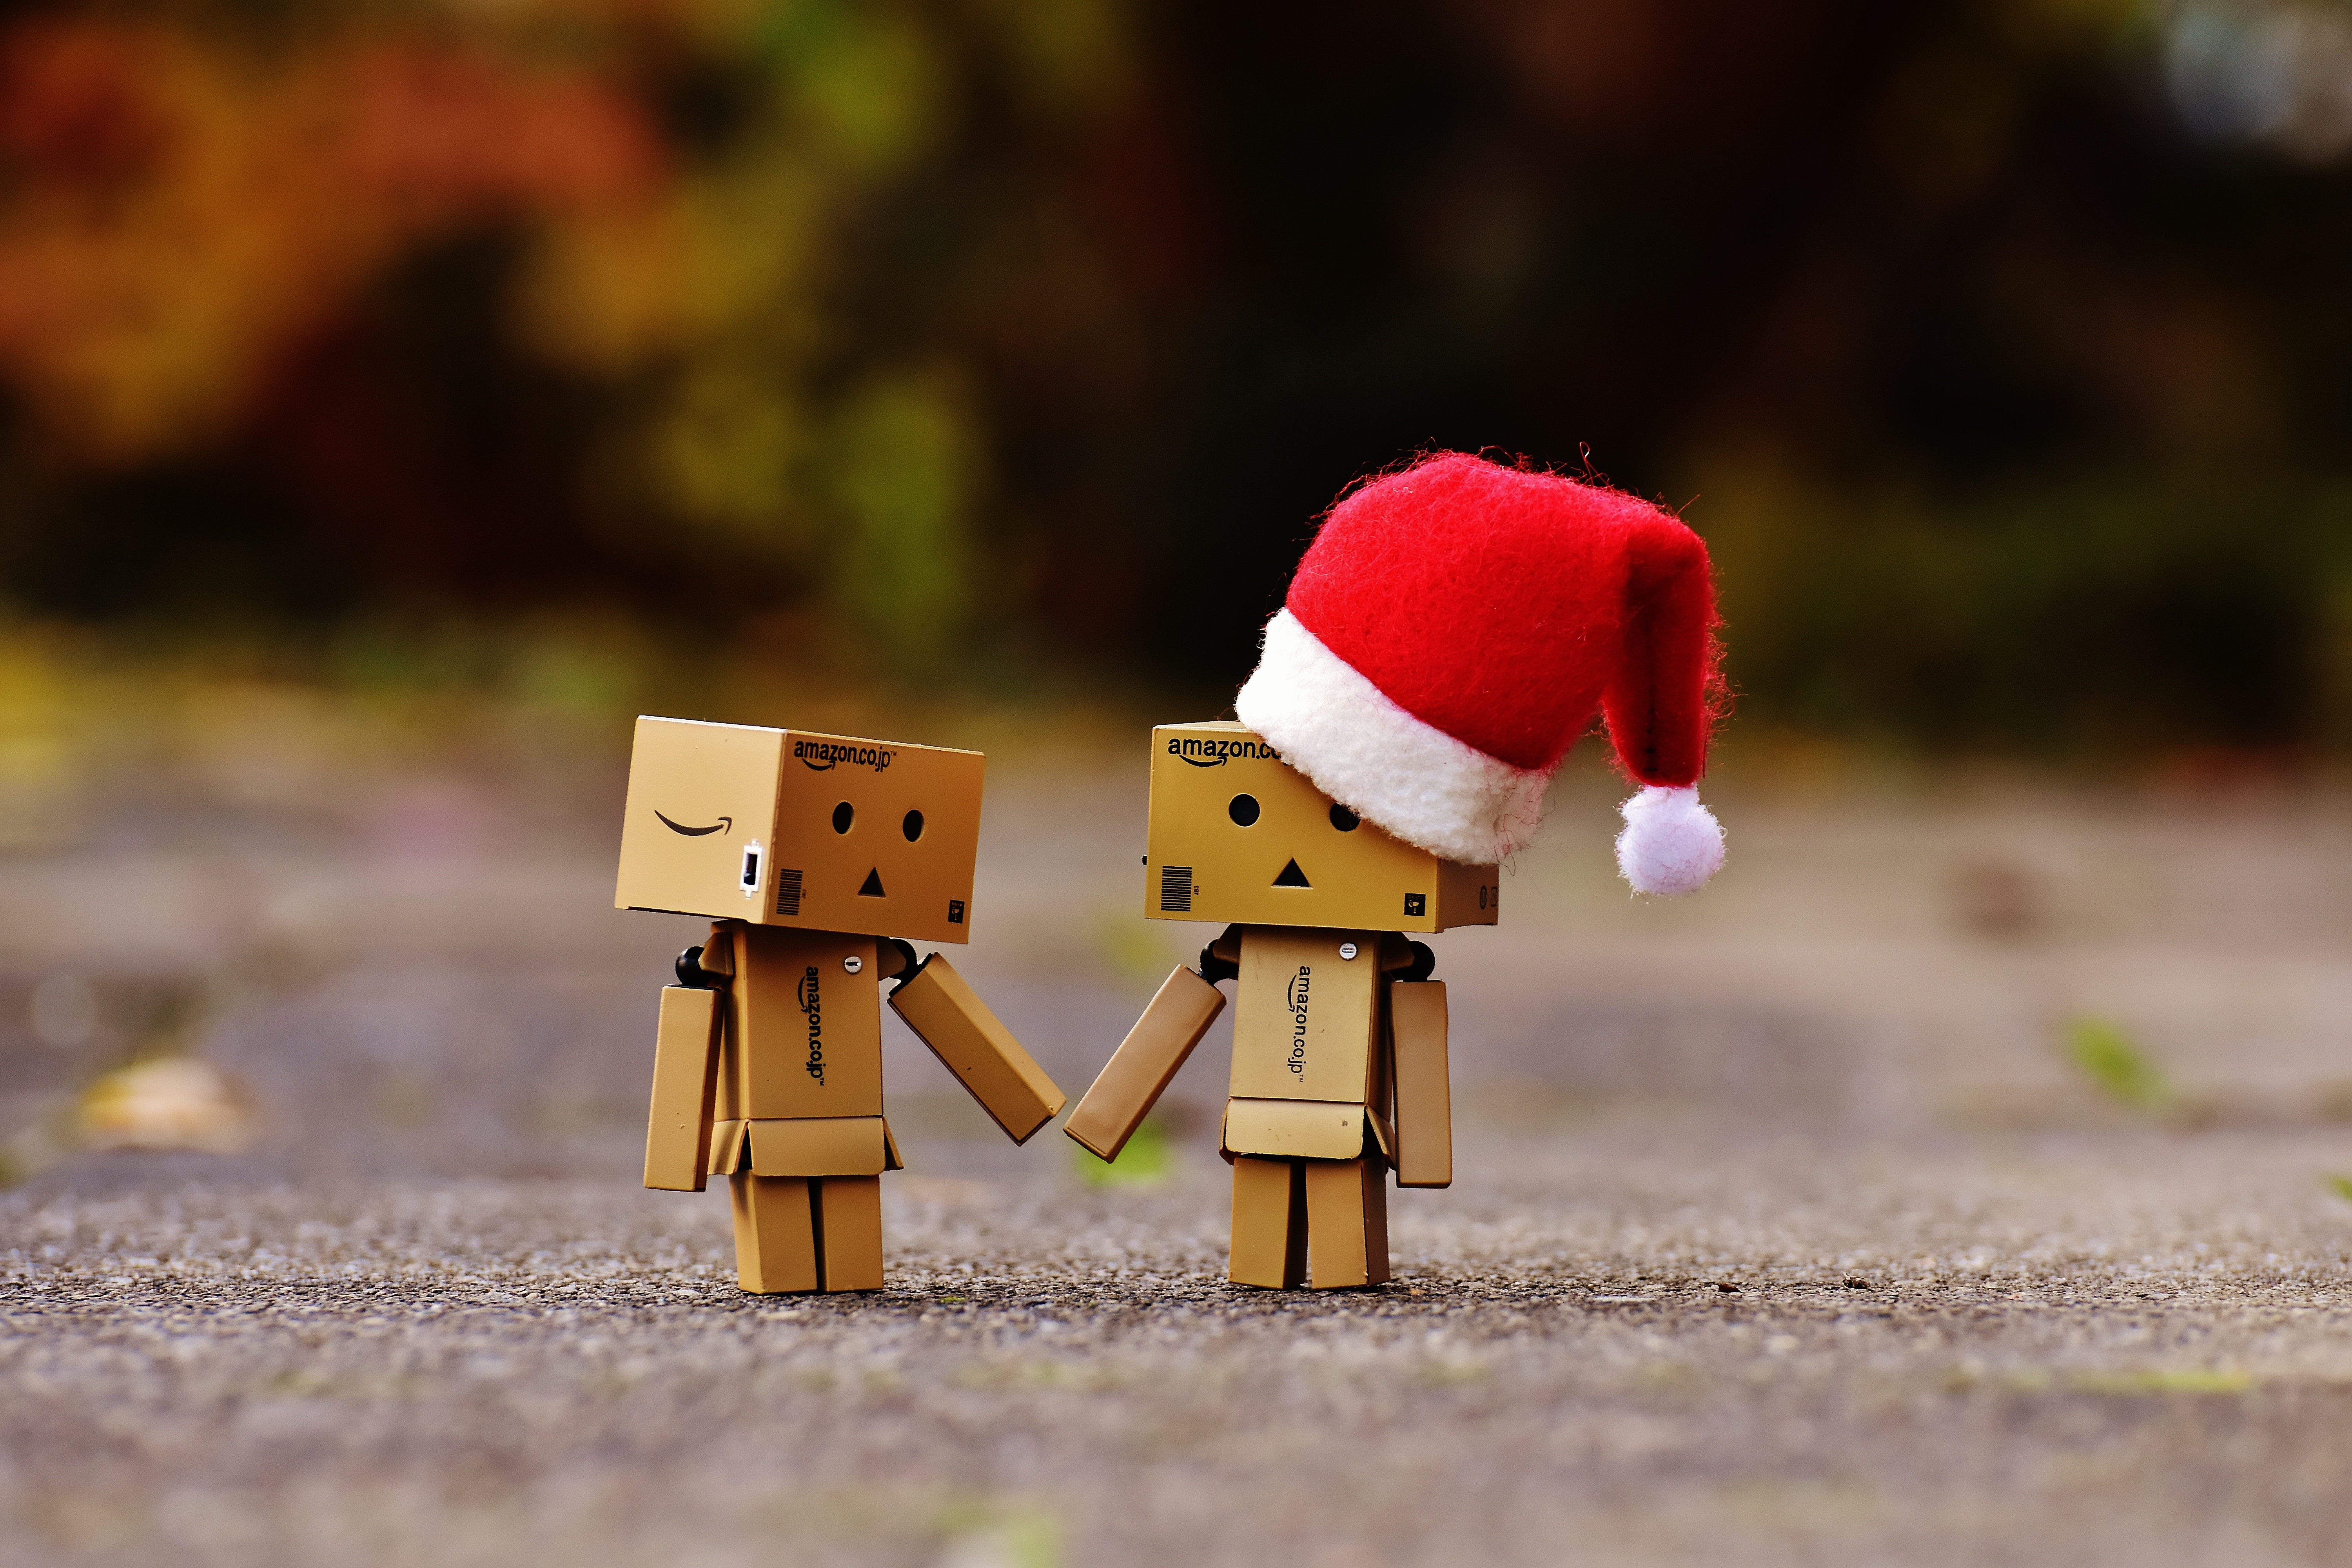
hand, sweet, love, red, color, friendship, together, christmas, toy, santa hat, figure, funny, figures, connectedness, danbo, hand in hand, togetherness, for two, macro photography, valentine's day